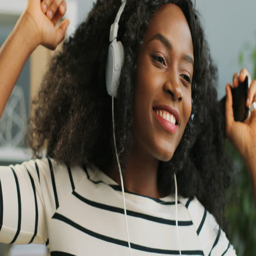
close up of beautiful young woman in the white headphones listening to the music and moving in the rhythm at the office .